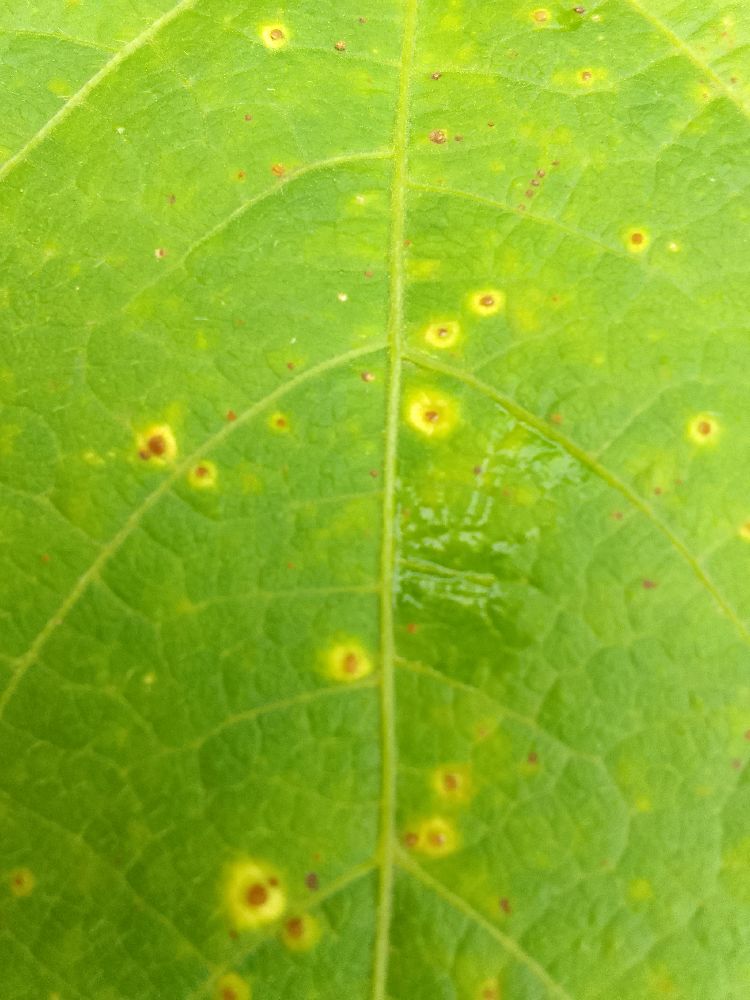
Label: rust